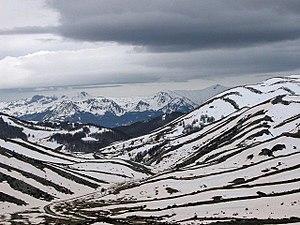
La Macédoine du Nord, en forme longue la république de Macédoine du Nord, est un pays d'Europe du Sud situé dans la péninsule des Balkans.